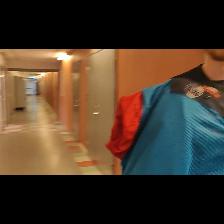
Label: Human